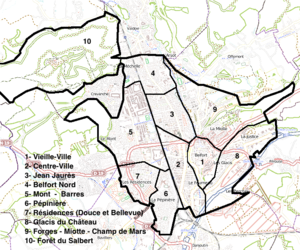
Belfort et ses 10 quartiers This map was created from OpenStreetMap project data, collected by the community. This map may be incomplete, and may contain errors. Don't rely solely on it for navigation.
Belfort est une commune française située dans le nord-est de la région Bourgogne-Franche-Comté. Chef-lieu du Territoire de Belfort, la commune comptait 49 519 habitants en 2015. Elle est la principale commune et le cœur urbain d'une agglomération de 105 390 habitants.